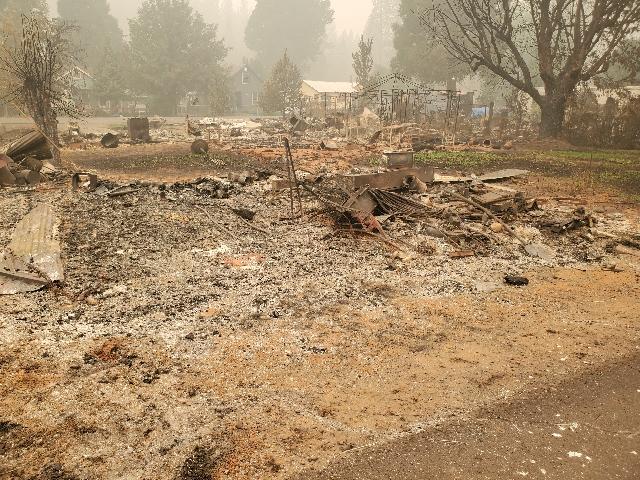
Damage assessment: destroyed